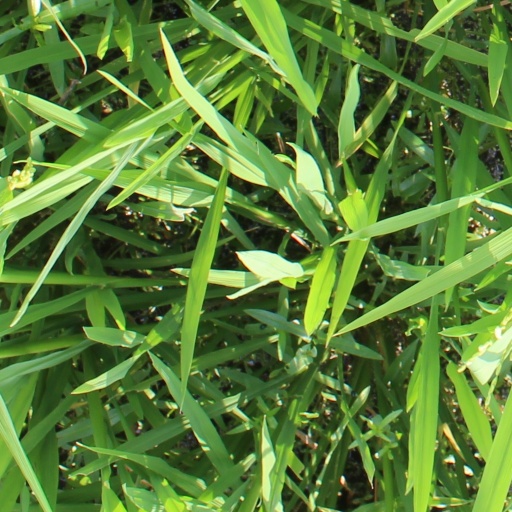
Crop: rice